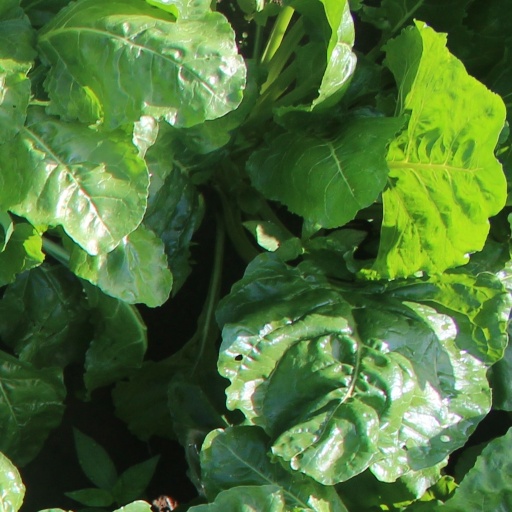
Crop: sugar beet